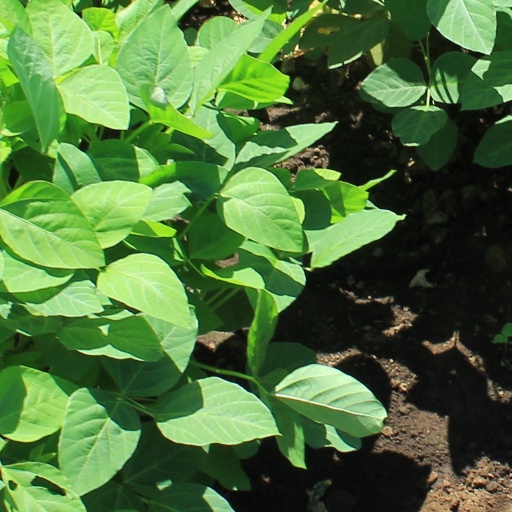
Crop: soybean